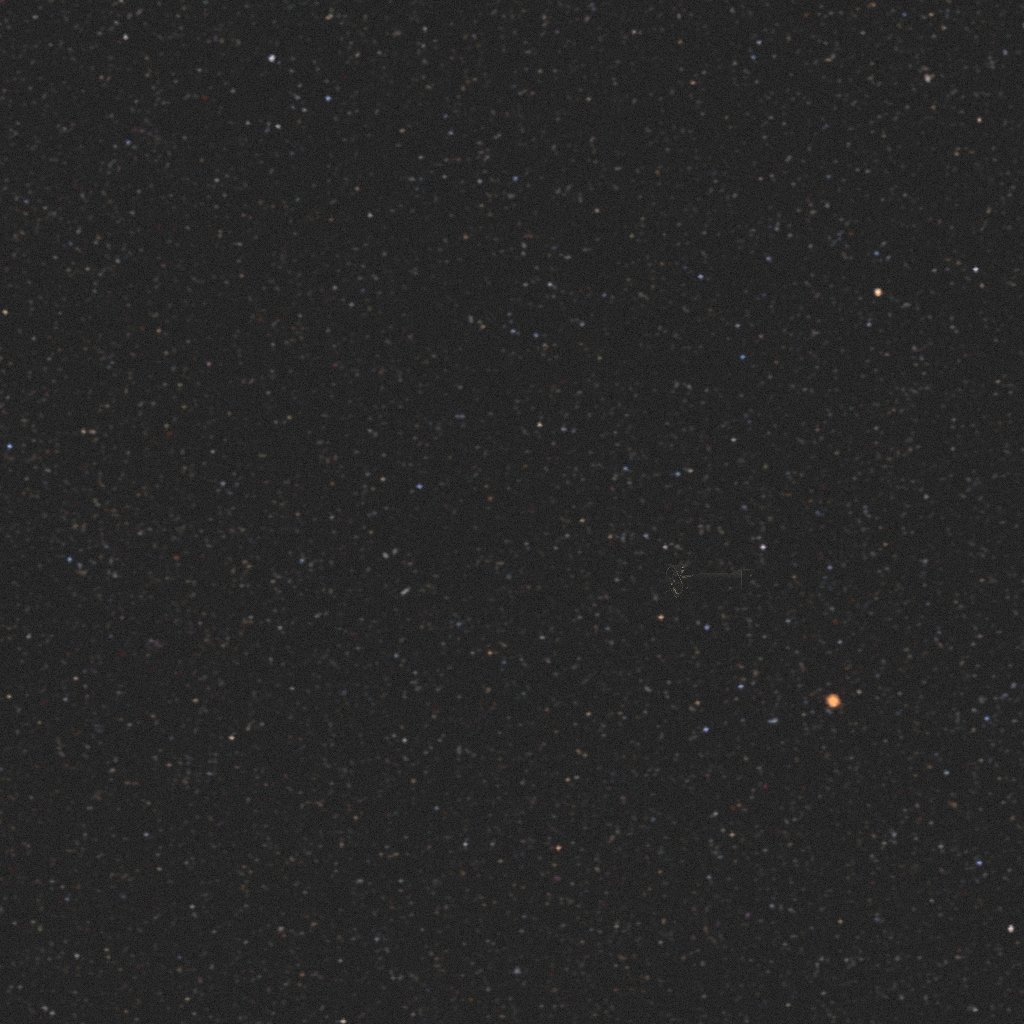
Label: xmm_newton